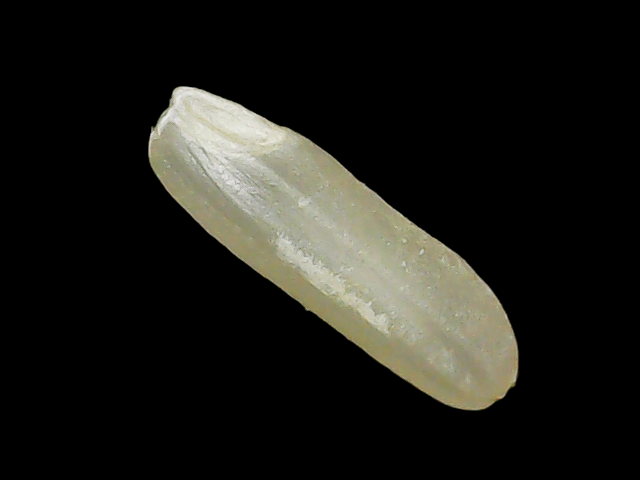
Rice variety: Binadhan21